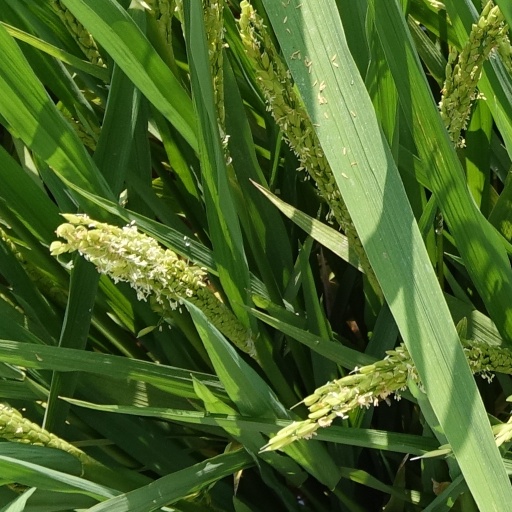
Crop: rice